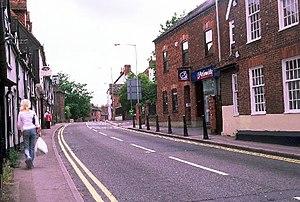
Twyford est un village et une paroisse civile du Berkshire, en Angleterre. Il est situé dans l'est du comté, à une dizaine de kilomètres à l'est de la ville de Reading, sur les berges de la Loddon, un affluent de la Tamise. Administrativement, il relève du borough de Wokingham. Au recensement de 2011, il comptait 6 618 habitants.